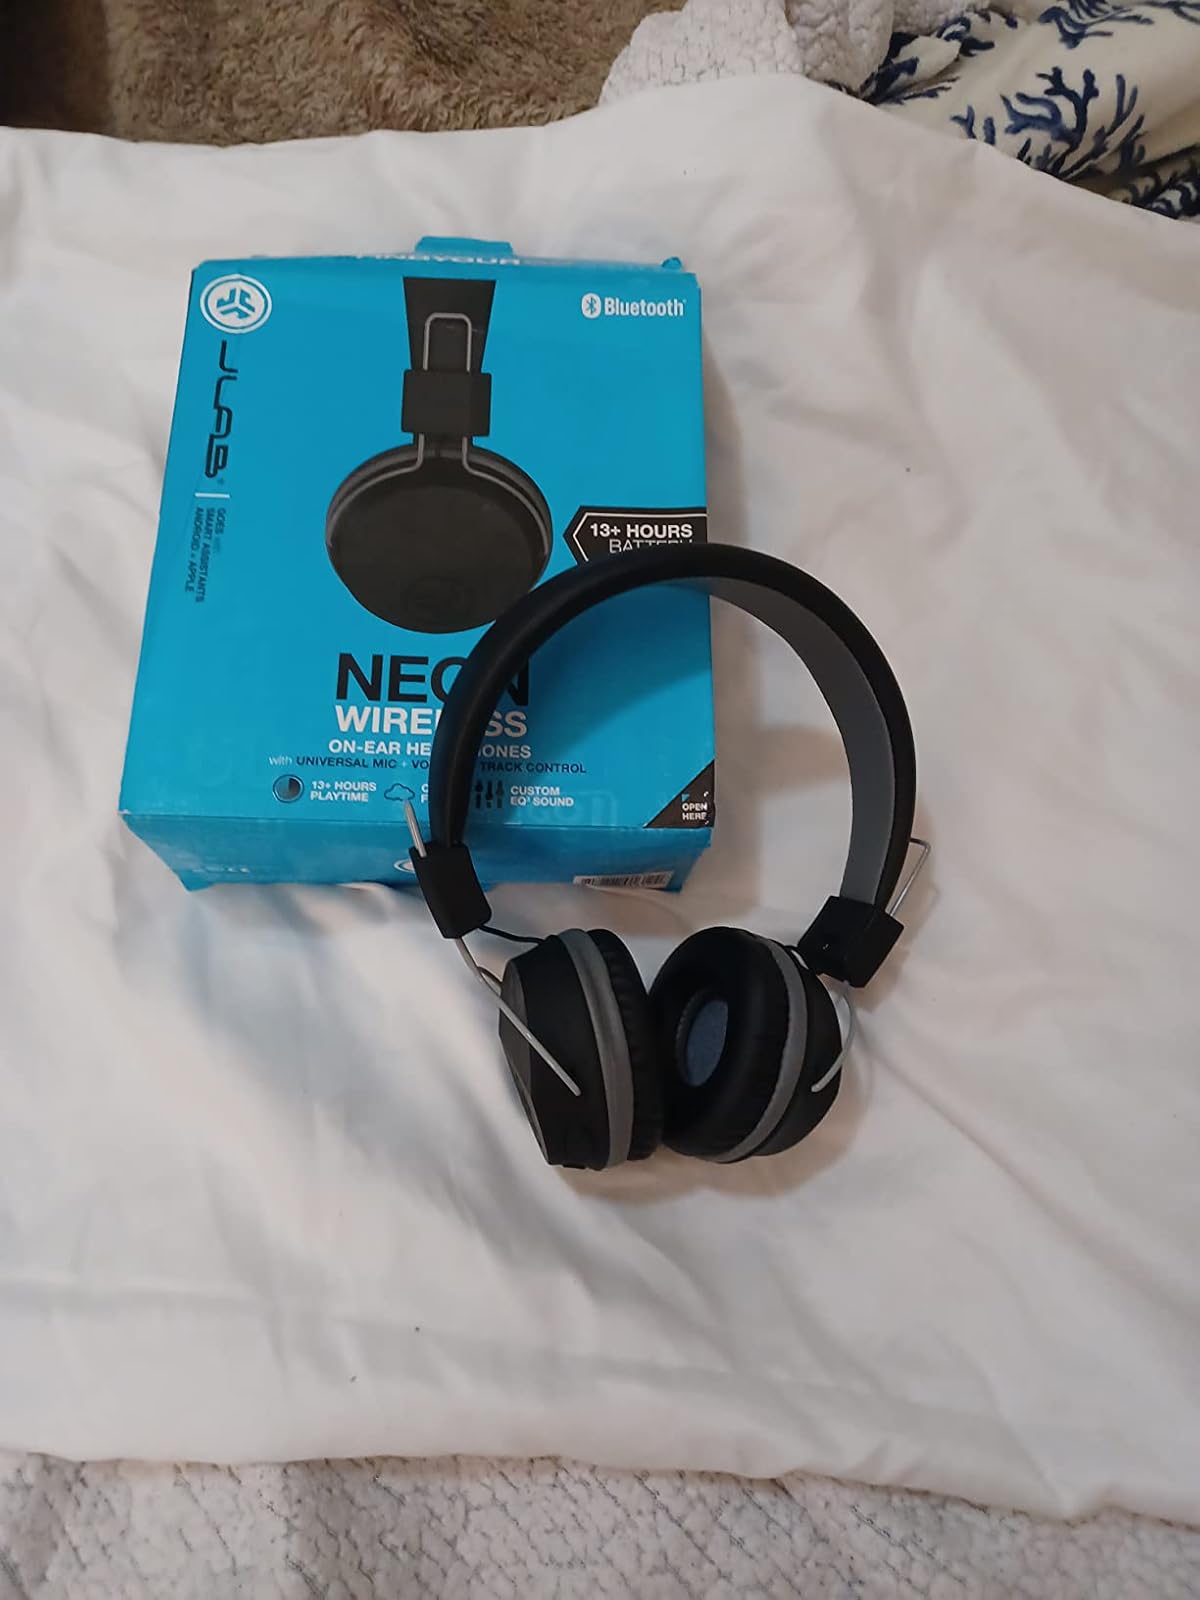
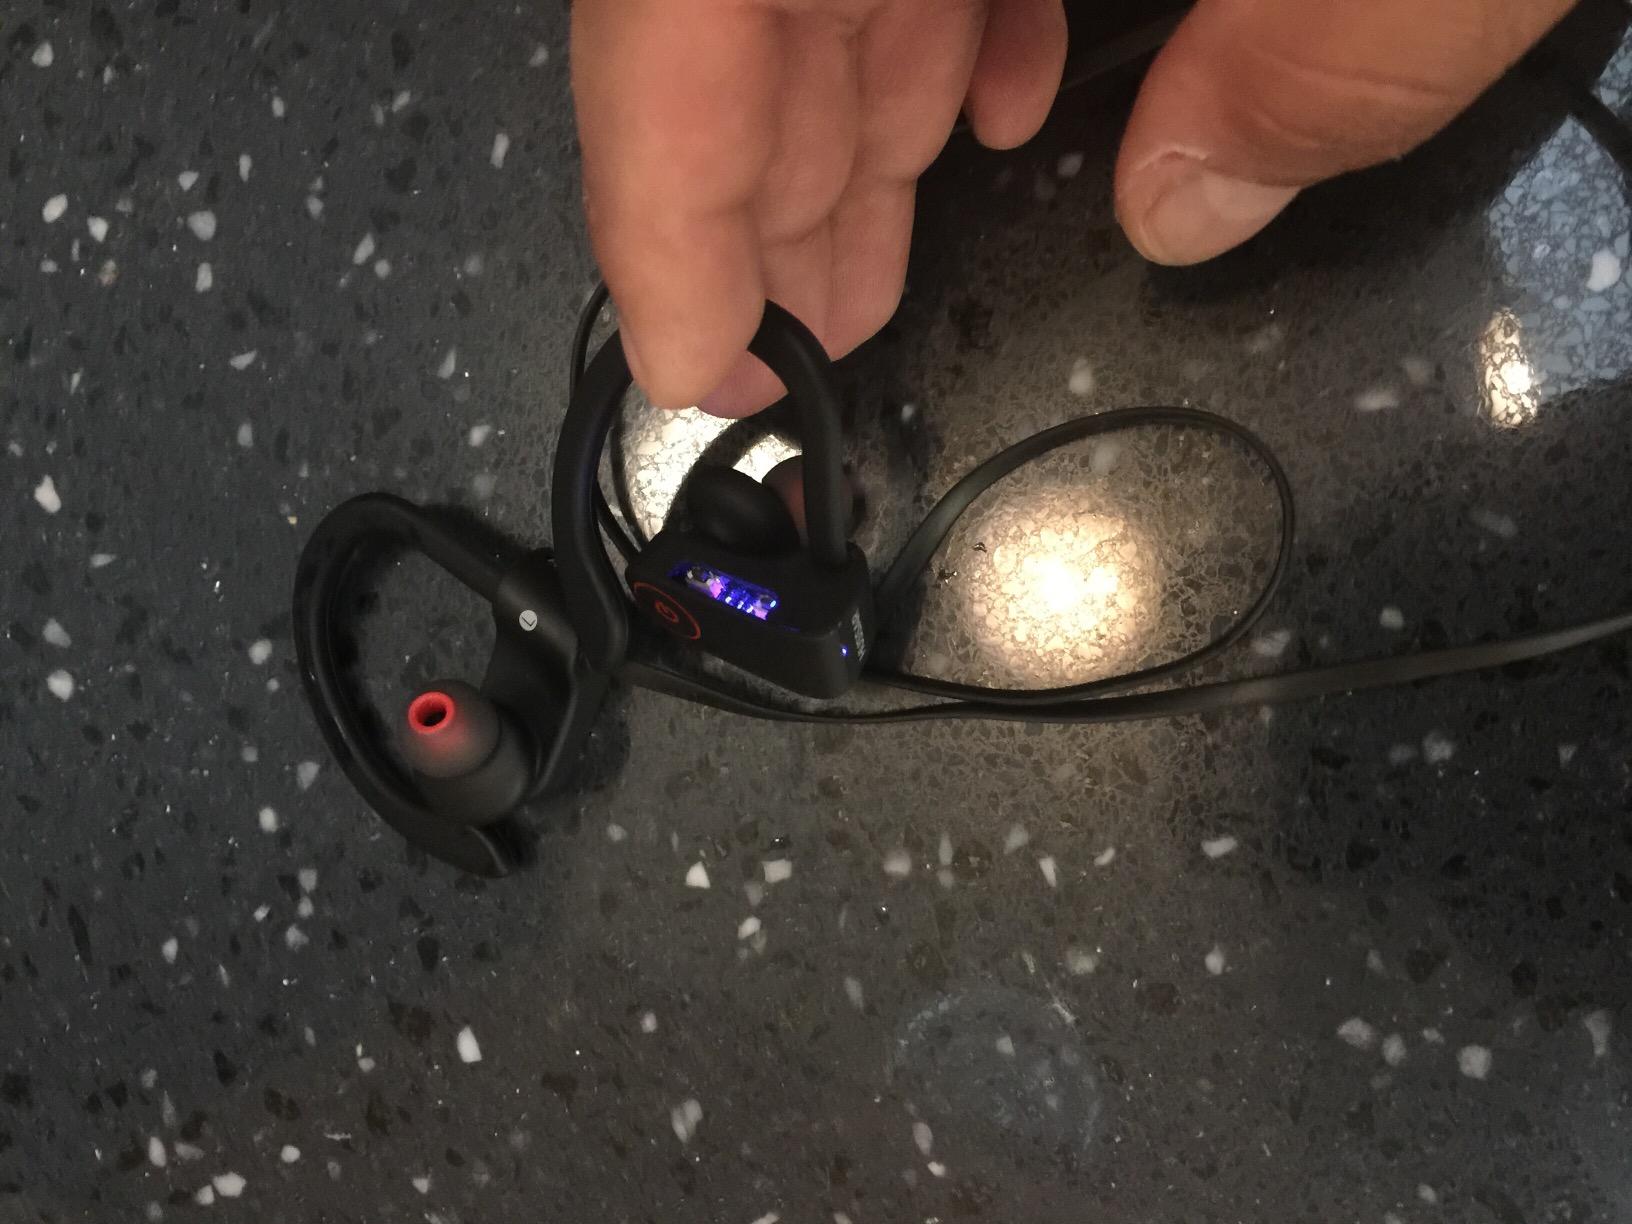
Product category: headphones
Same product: no